Francis Peacock

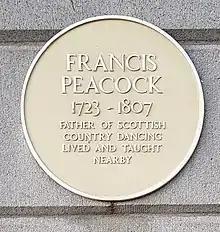
Francis Peacock - commemorative plaque

A commemorative plaque is located at his former dance school on Castle Street in Central Aberdeen. The street of Peacock's Close in eastern Aberdeen gets its name from him.